Mangi Meli

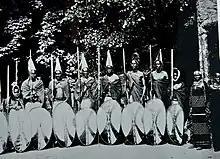
Meli's guard in the 1890s

It was more important than ever for Marealle to acquire the favor of the German officials and turn them against Moshi because of his fear of Meli. He benefited from the German government's choice to build a military and administrative outpost in his tiny realm. After defeating Kibosho in February 1891, according to official German accounts, Hermann Wissmann stayed behind to oversee the construction of a new German headquarters in Moshi, which replaced the thatched wooden building that had served as the station's headquarters since the station's founding in 1887. The following year, a new station at Marangu was built when the new station was abandoned.